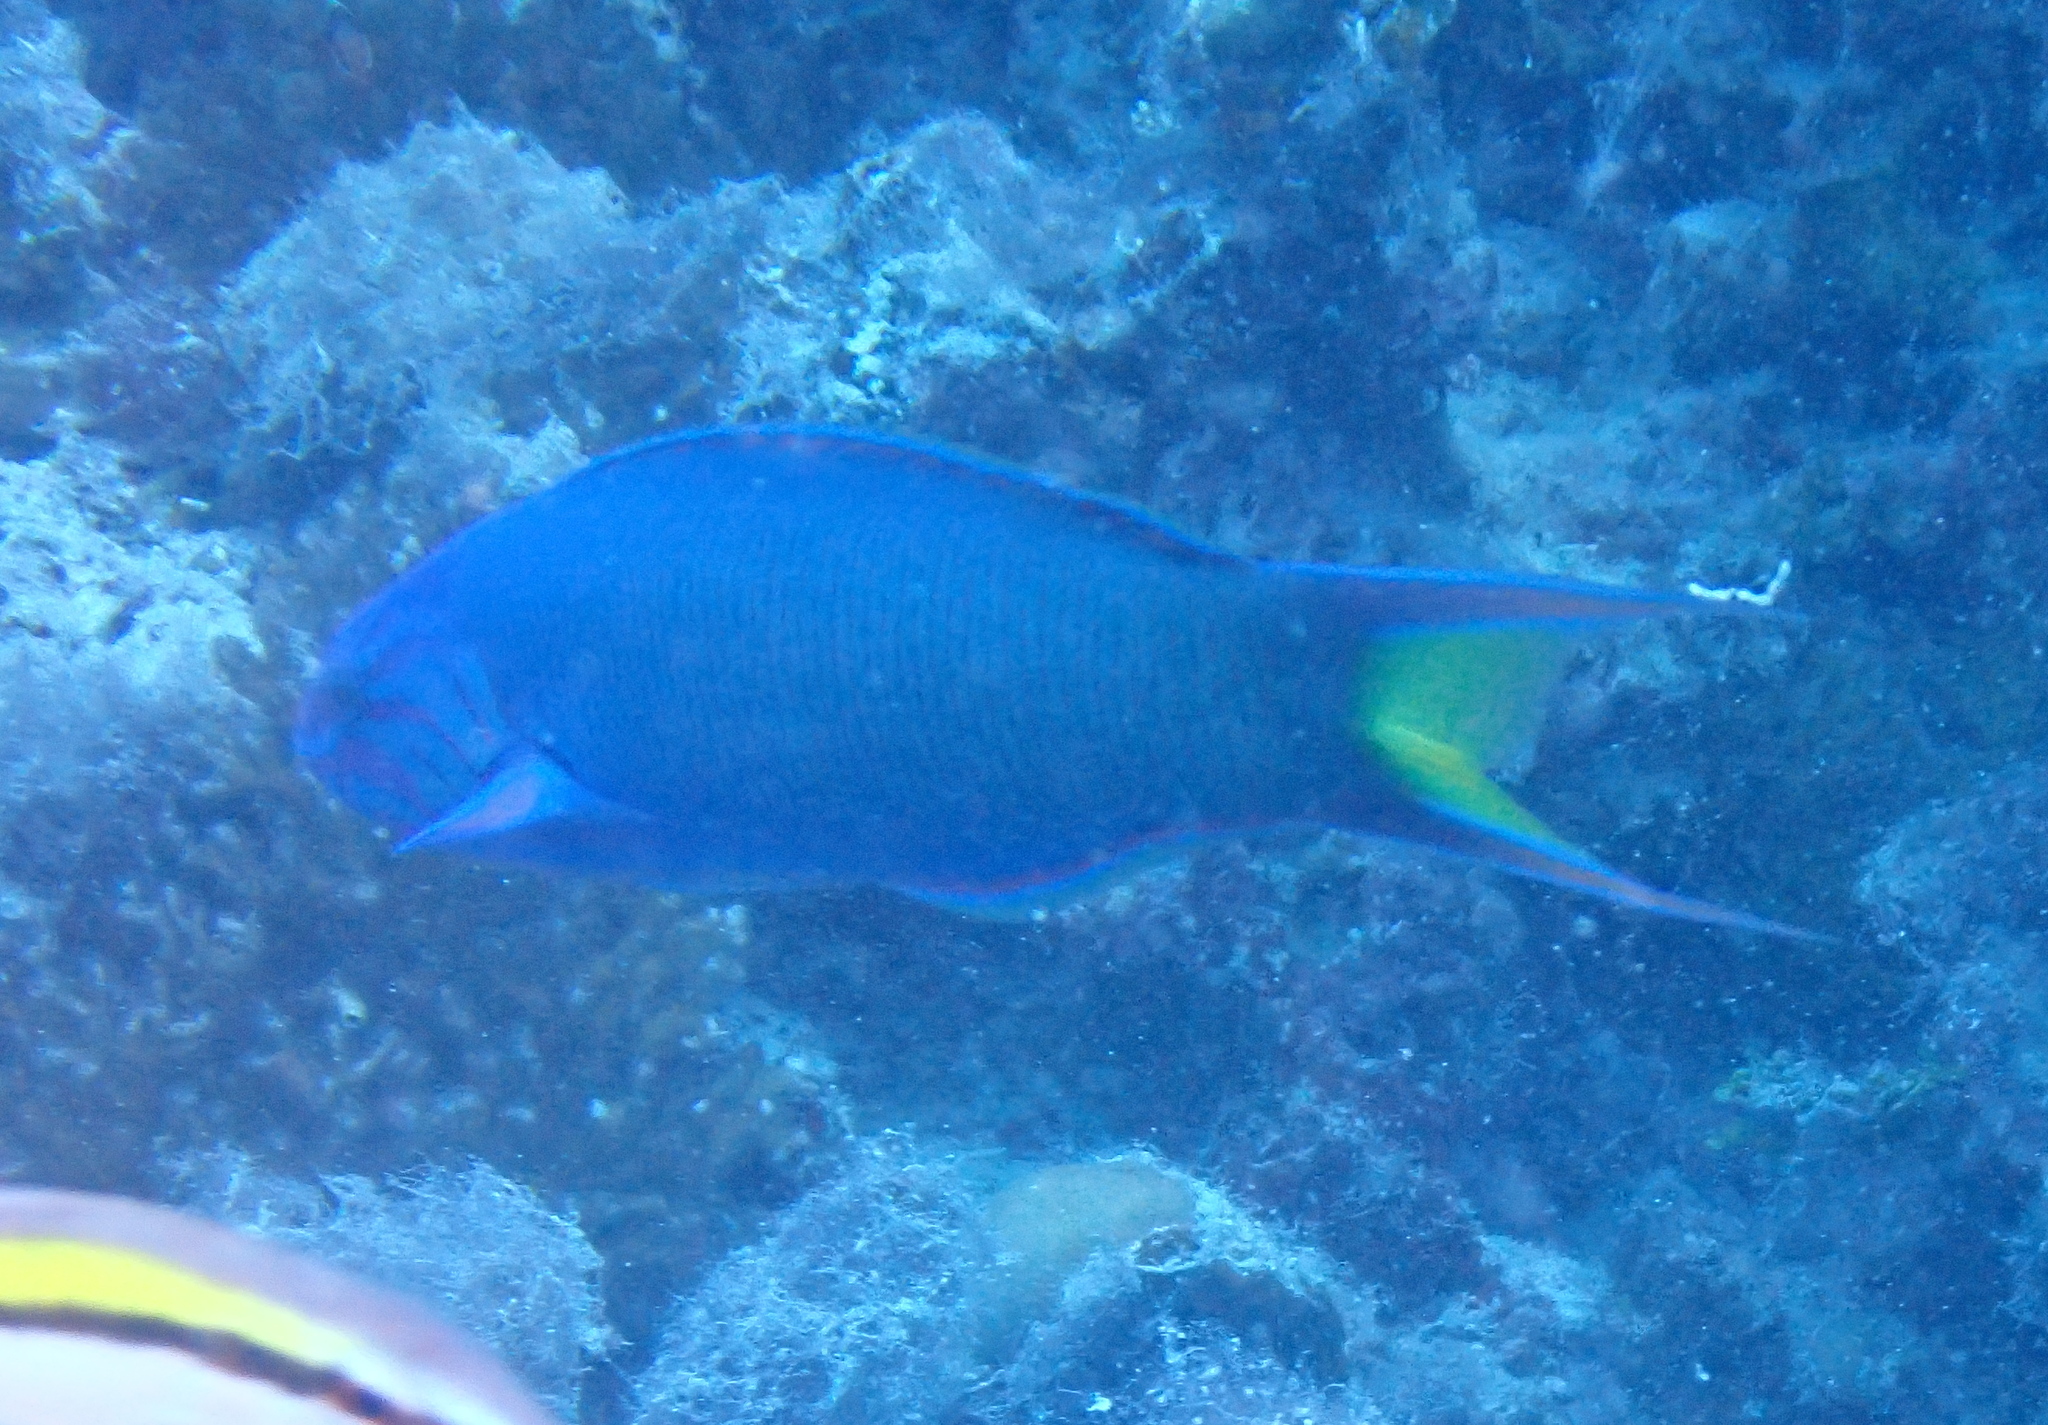
Thalassoma lunare (Moon Wrasse)